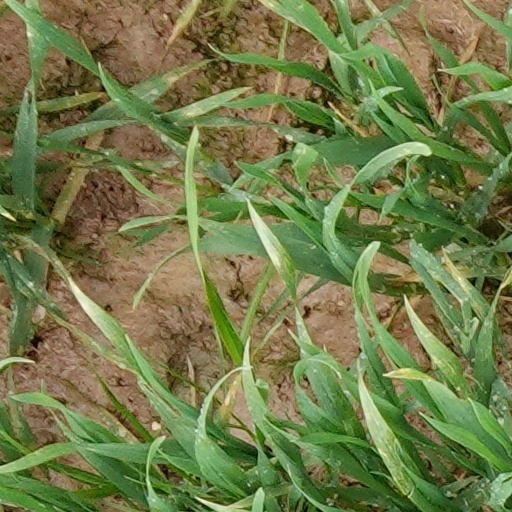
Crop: wheat